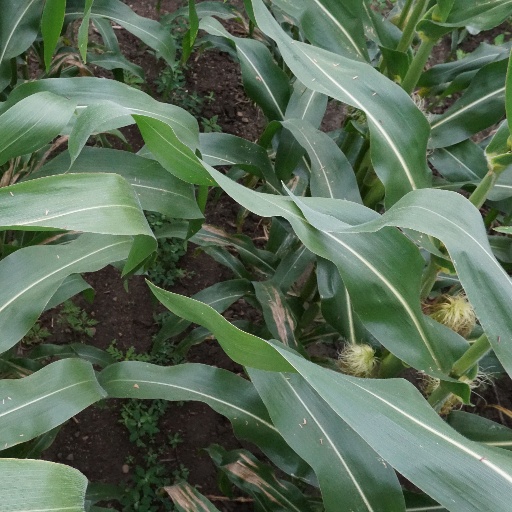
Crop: maize; corn